Horace Vernet

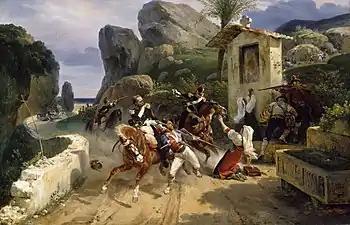
"Italian Brigands Surprised by Papal Troops", 1831

Vernet was born to Carle Vernet, another famous painter, who was himself a son of Claude Joseph Vernet. He was born in the Paris Louvre, while his parents were staying there during the French Revolution. Vernet quickly developed a disdain for the high-minded seriousness of academic French art work which was distinguished by art influenced by Classicism, and decided to paint subjects taken mostly from contemporary life. During his early career, when Napoleon Bonaparte was in power, he began depicting the French soldier in a more familiar, vernacular manner rather than in an idealized, Davidian fashion; he was just twenty when he exhibited the "Taking of an Entrenched Camp" Some other of his paintings that represent French soldiers in a more direct, less idealizing style, include "Dog of the Regiment", "Trumpeter's Horse", and "Death of Poniatowski".